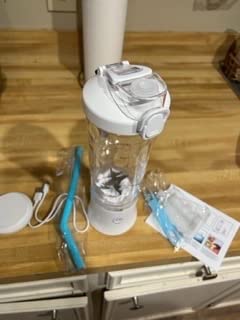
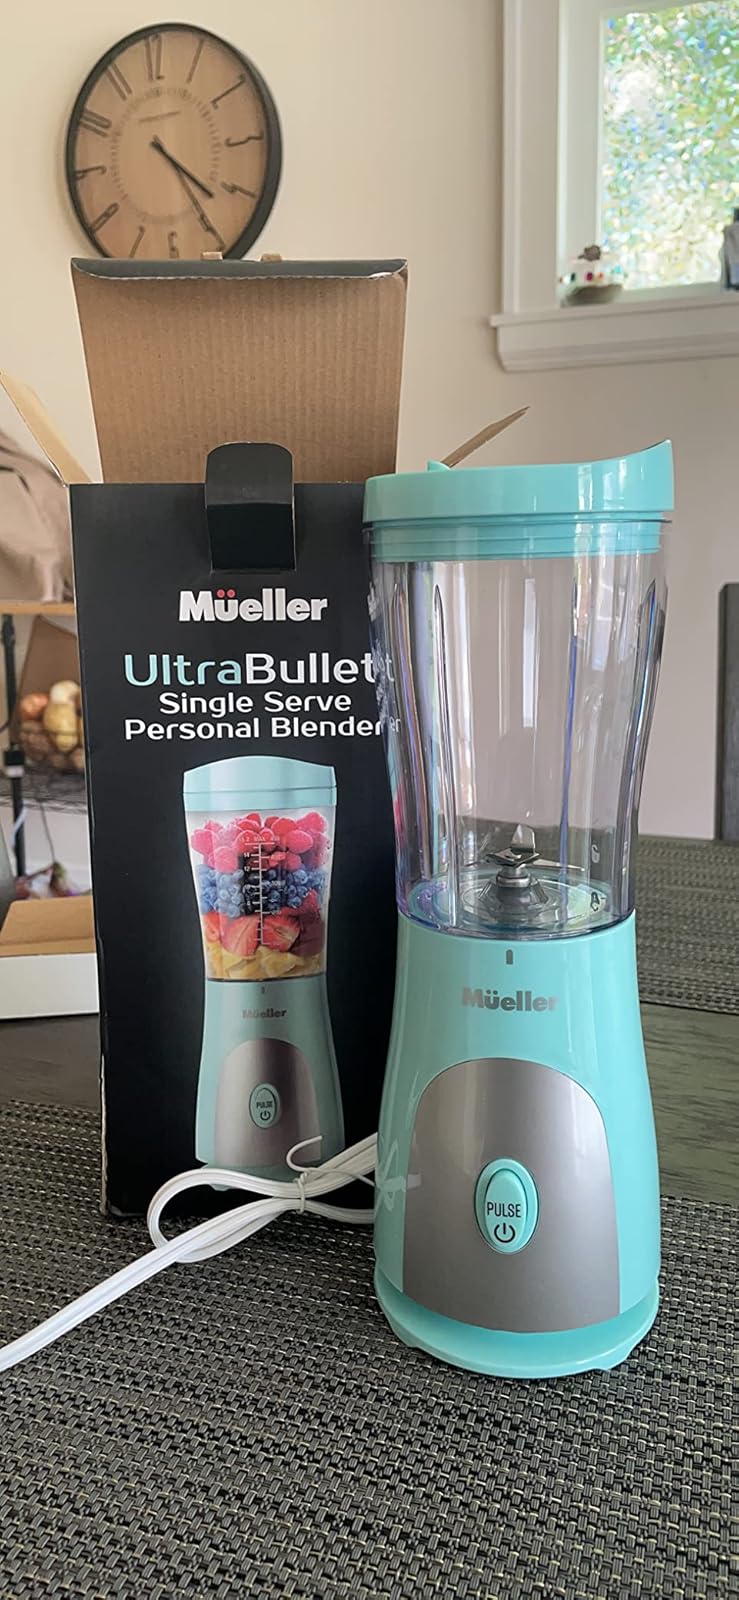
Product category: items_blender
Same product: no